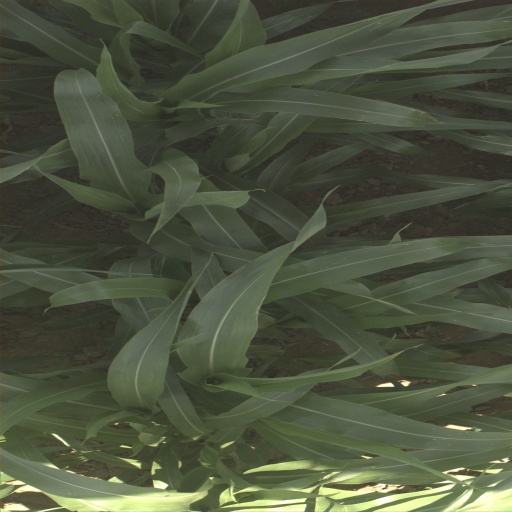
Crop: sorghum